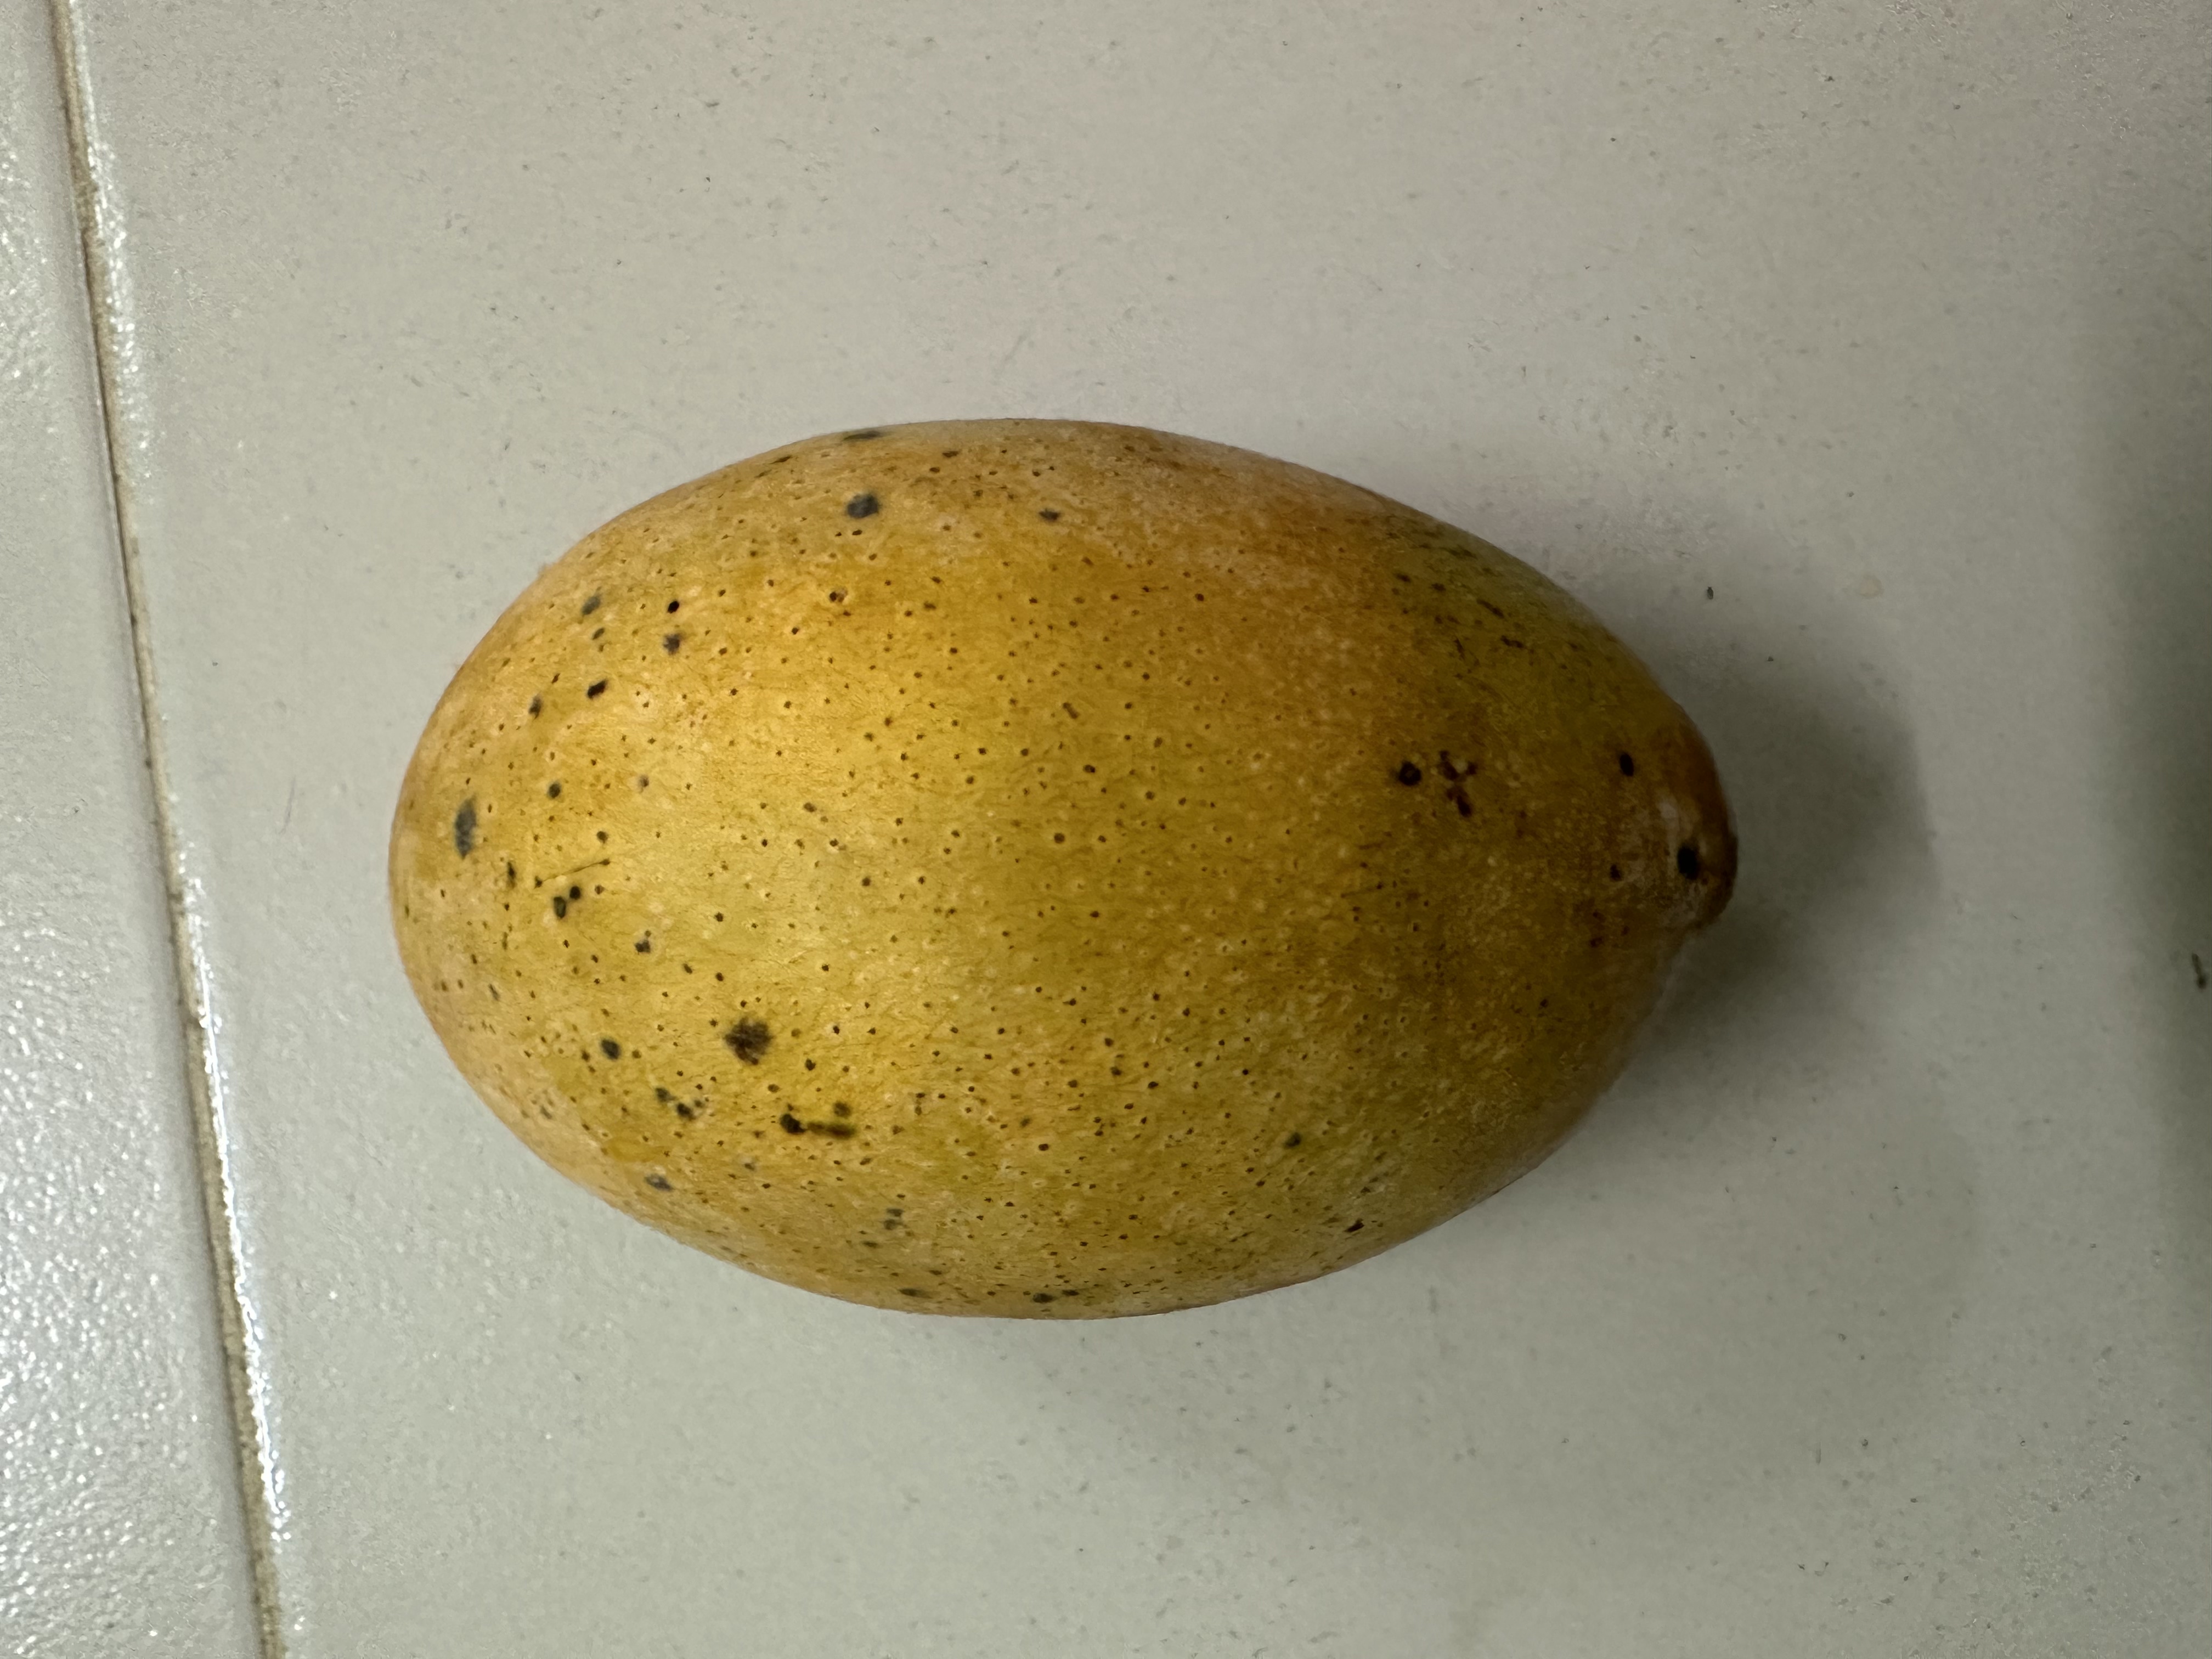
Mango variety: Mollika